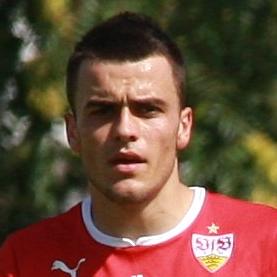
Age: 21